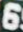
Number: 6